Darius Miller

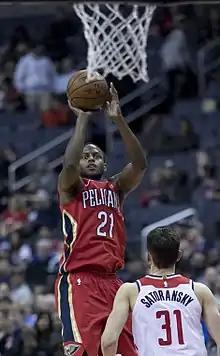
Miller with the New Orleans Pelicans in 2017

Darius Tiyon Miller (born March 21, 1990) is an American former professional basketball player. He played college basketball for the Kentucky Wildcats and finished his senior season by winning the 2012 NCAA Men's Division I Basketball Tournament on the 2011–12 Kentucky Wildcats team.